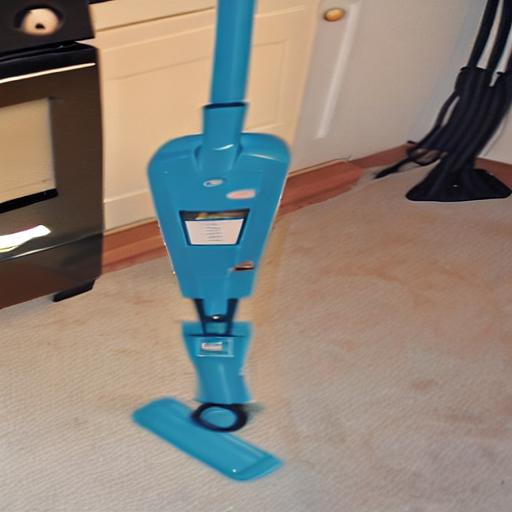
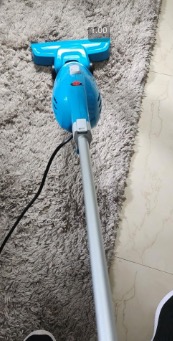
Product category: items_vacuum
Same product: no